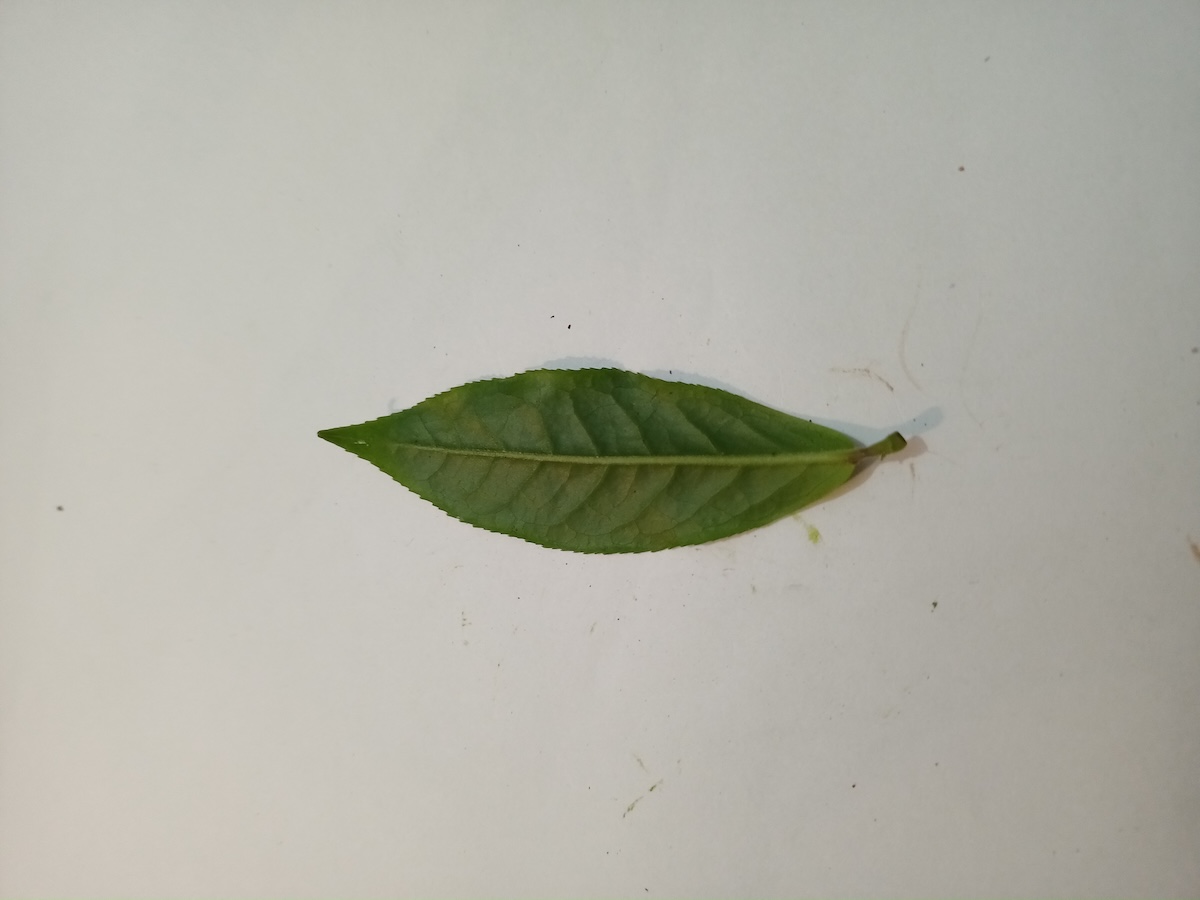
Label: Healthy leaf